Answer in natural language. Is dark wood low dresser, six drawers (marked A) to the left of Doorway (marked B)? Choose between the following options: no or yes
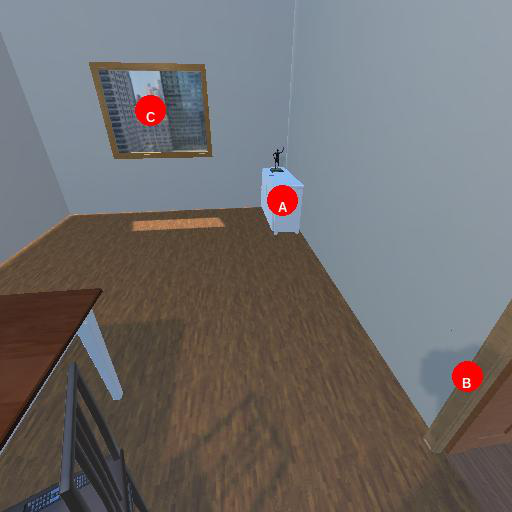
<answer>yes</answer>